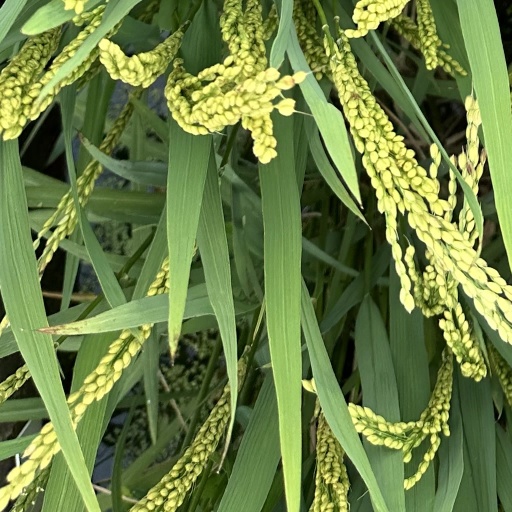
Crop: rice